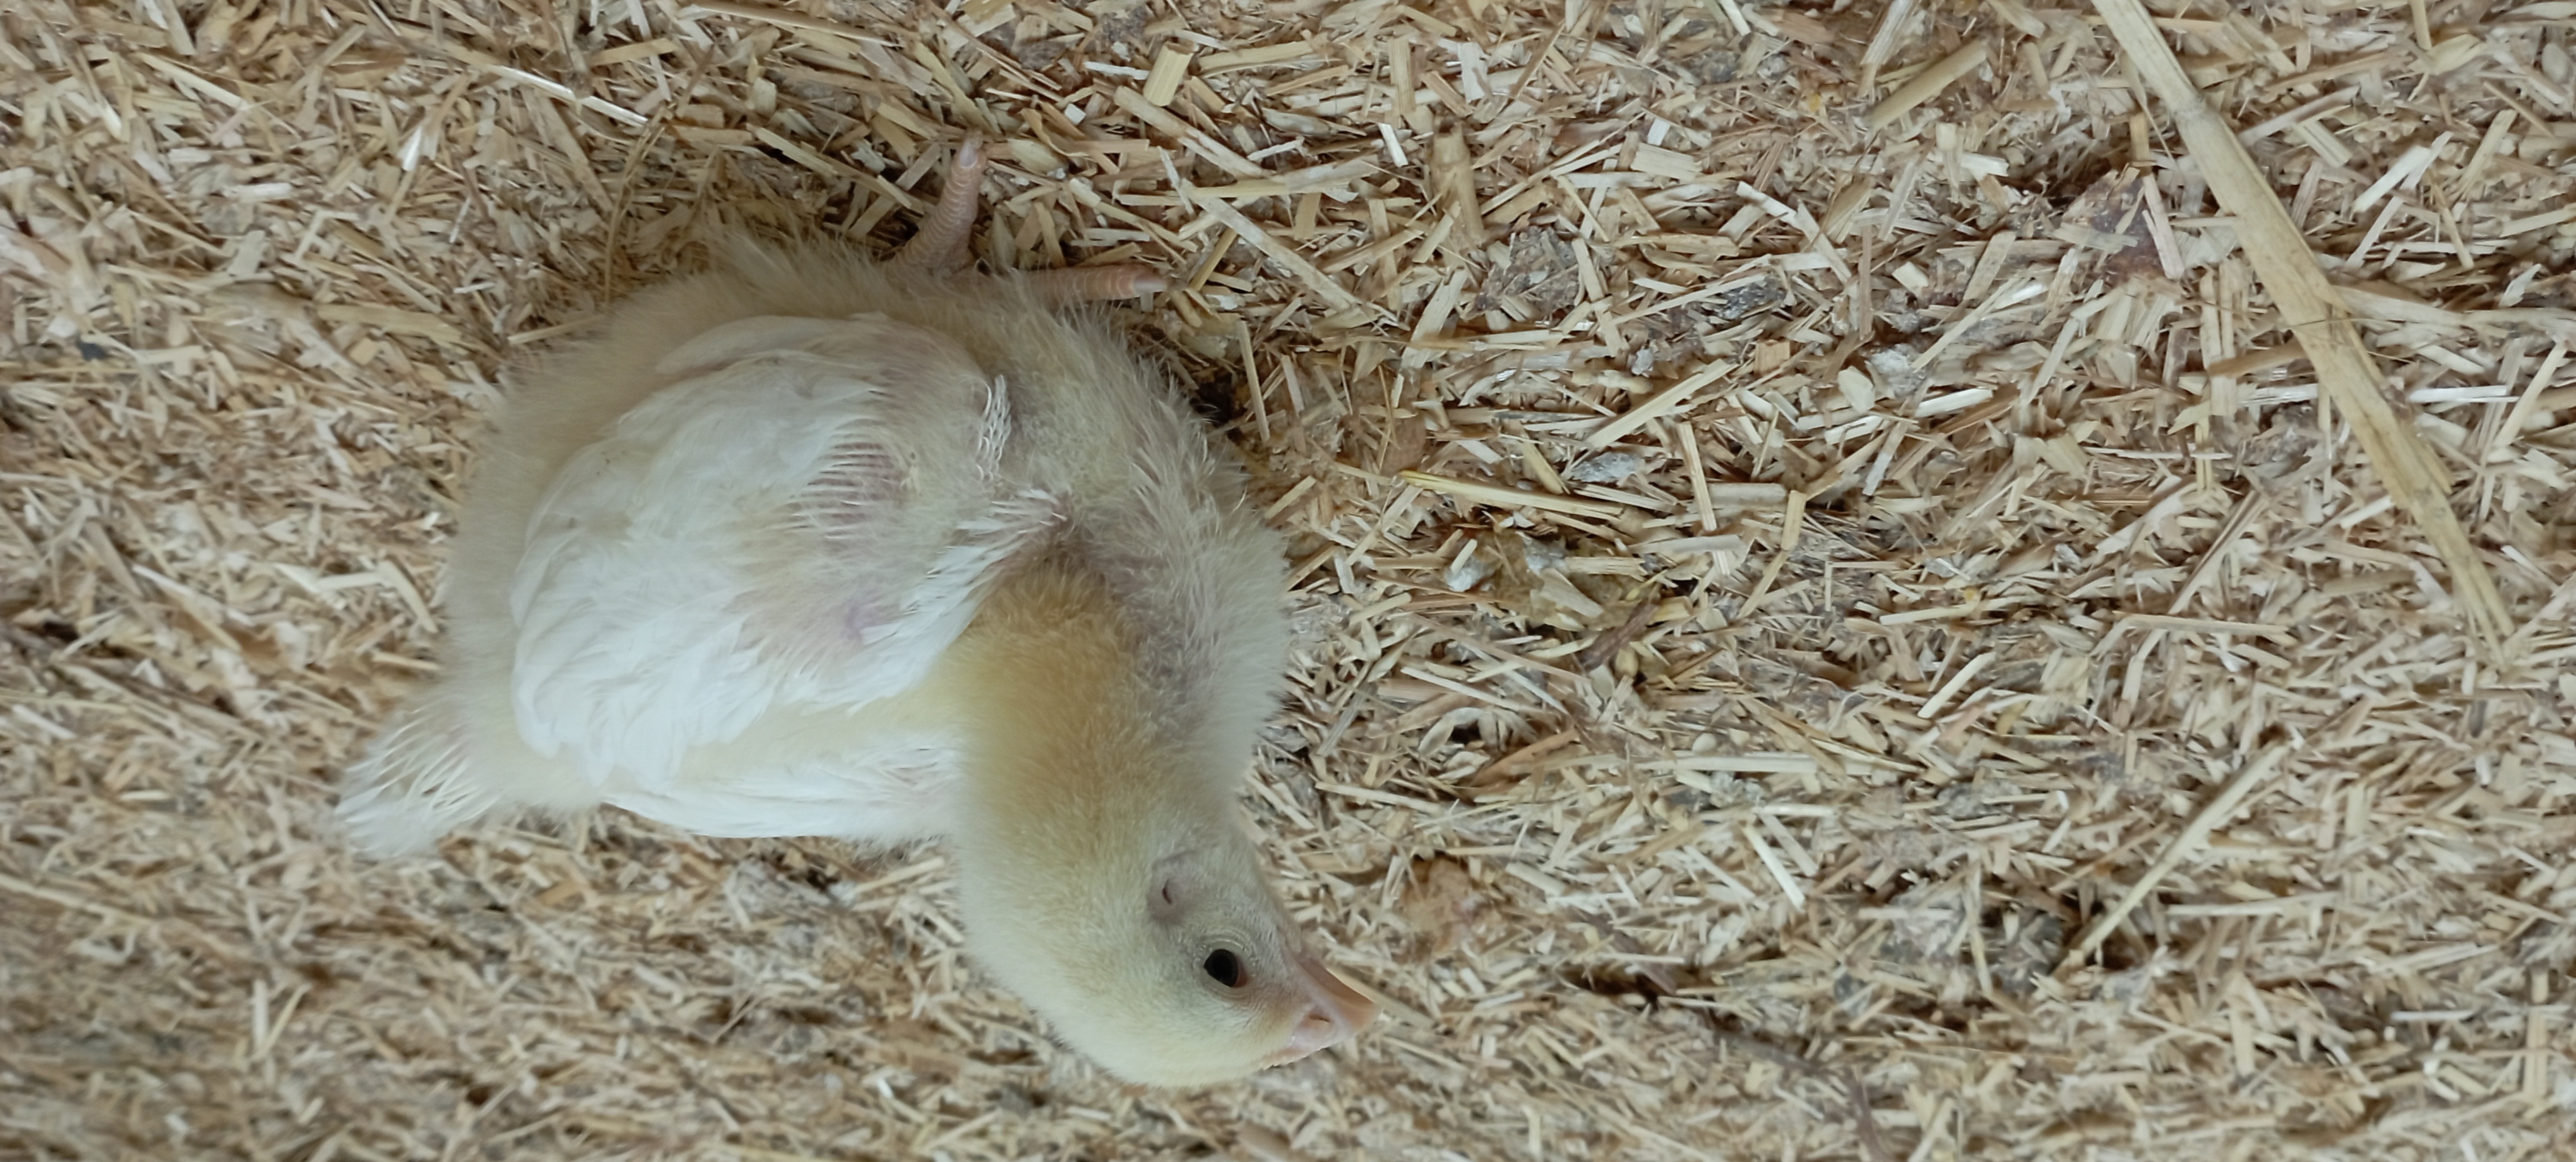
Weight: 323 g